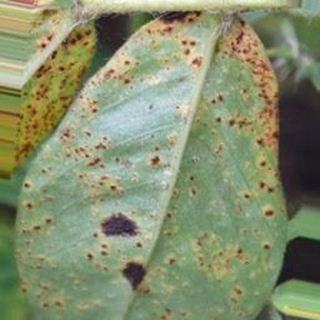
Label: groundnut_rust